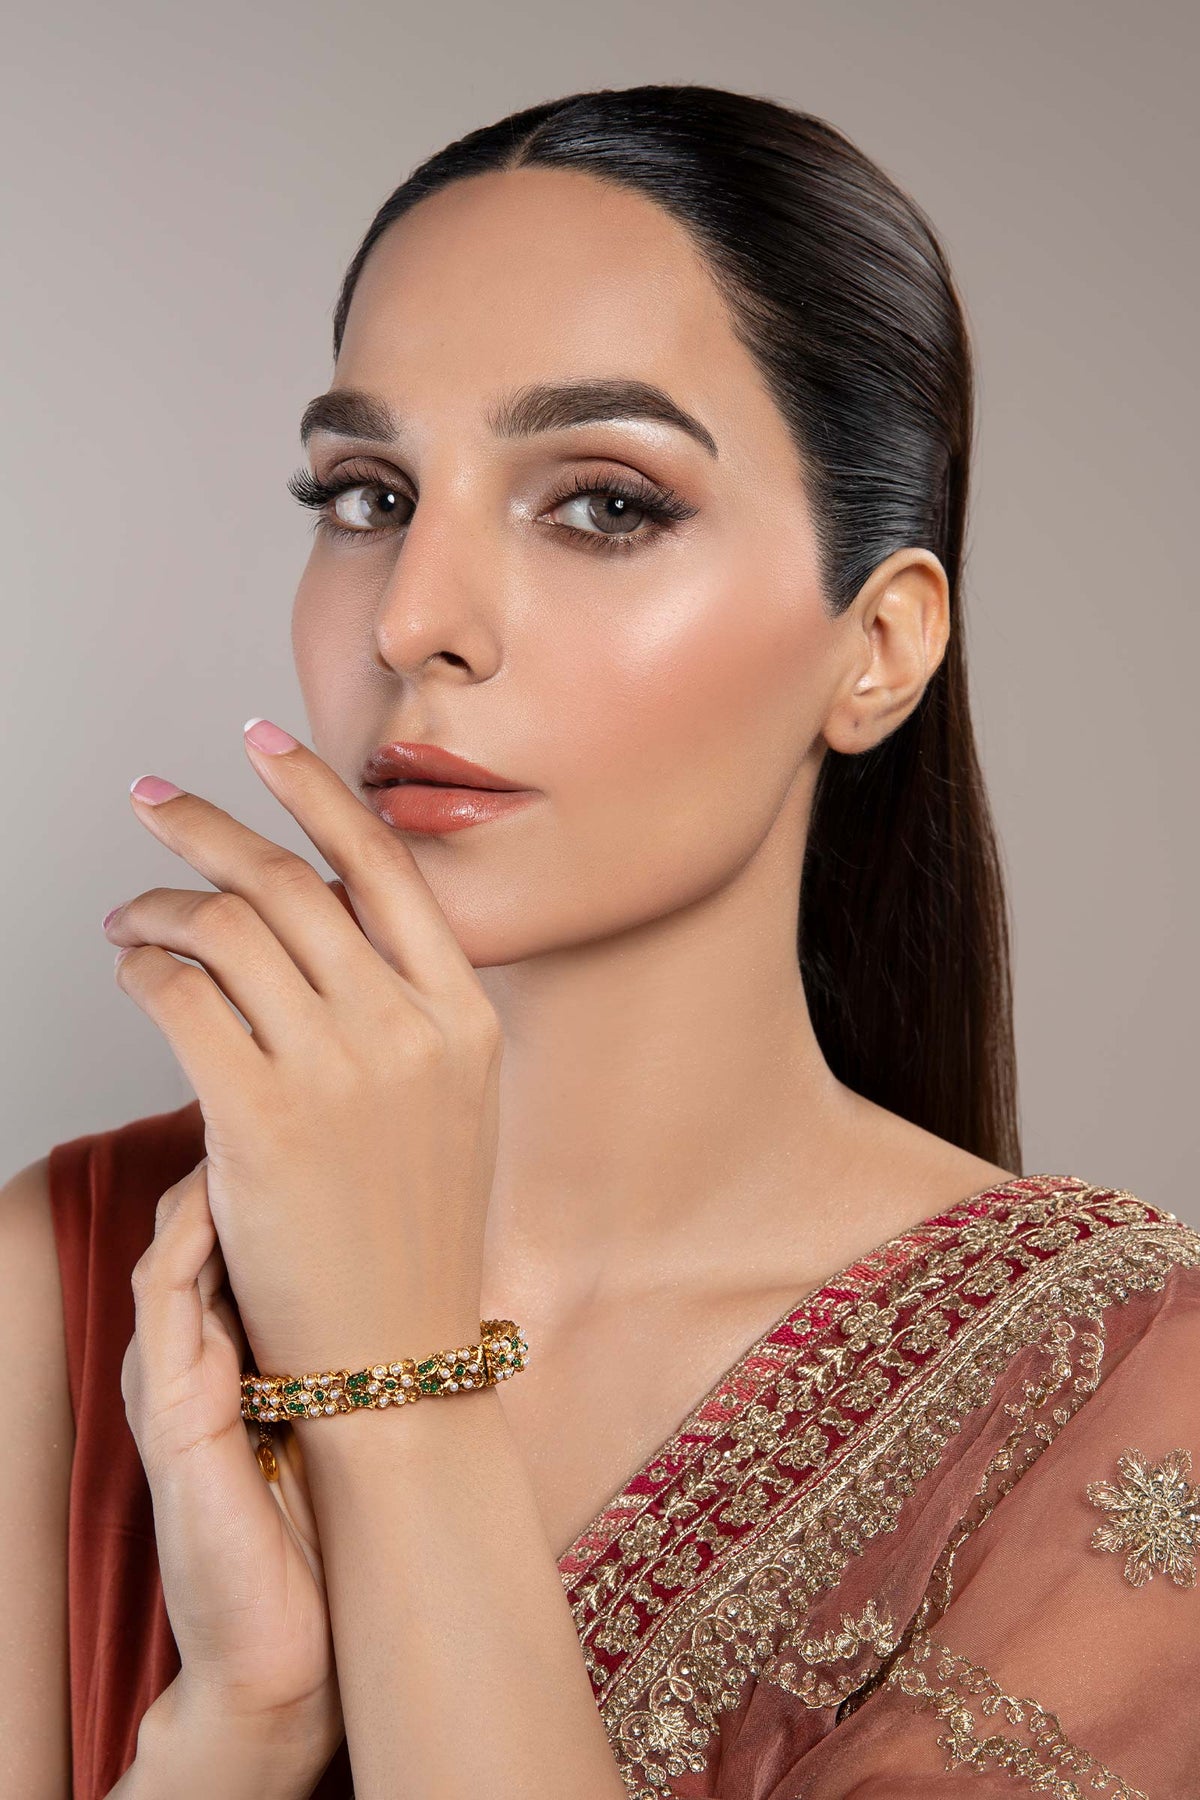
burgundy gold kashmira bracelet